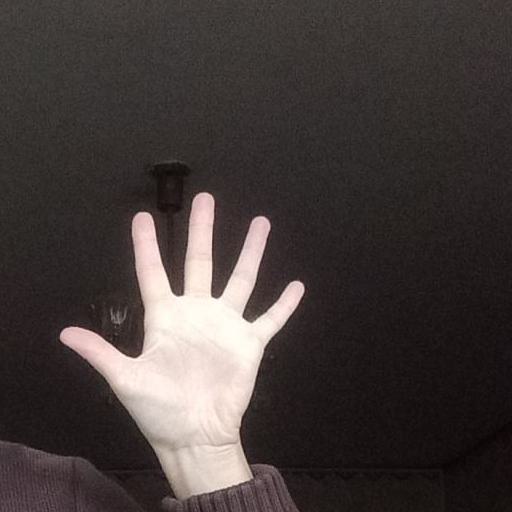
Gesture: palm